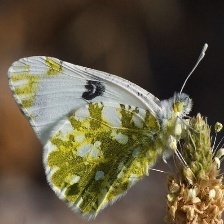
Species: EASTERN DAPPLE WHITE
Butterfly family (ImageNet category): cabbage_butterfly